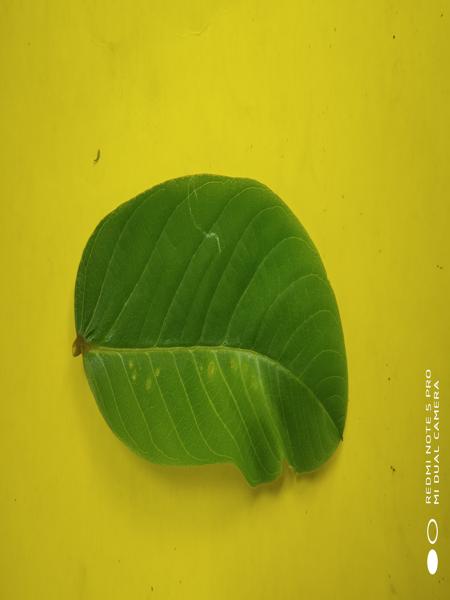
Plant: Chakte